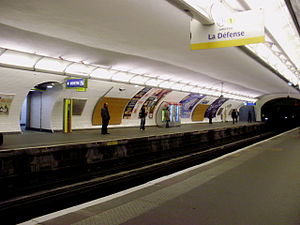
Saint-Paul (metrostation)
Saint-Paul er en station på metronettet i Paris og betjener metrolinje 1. Den ligger i 4. arrondissement og har tilnavnet Le Marais.